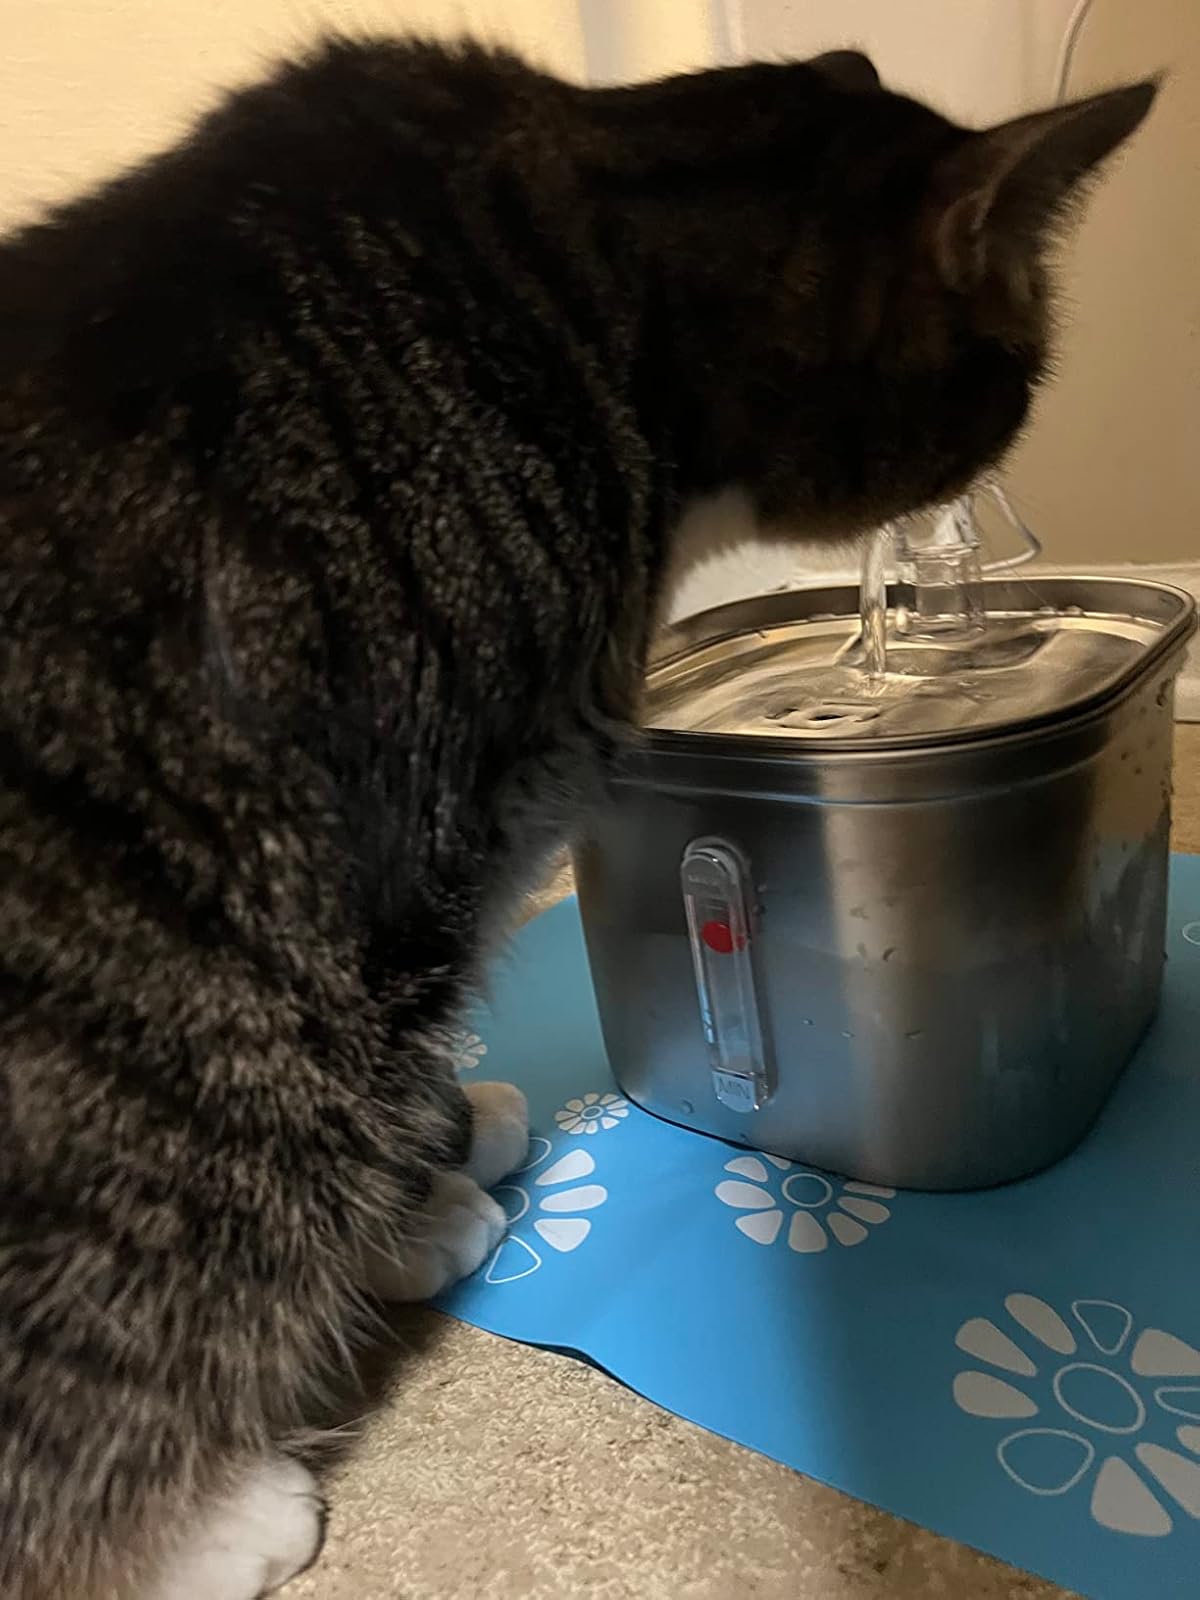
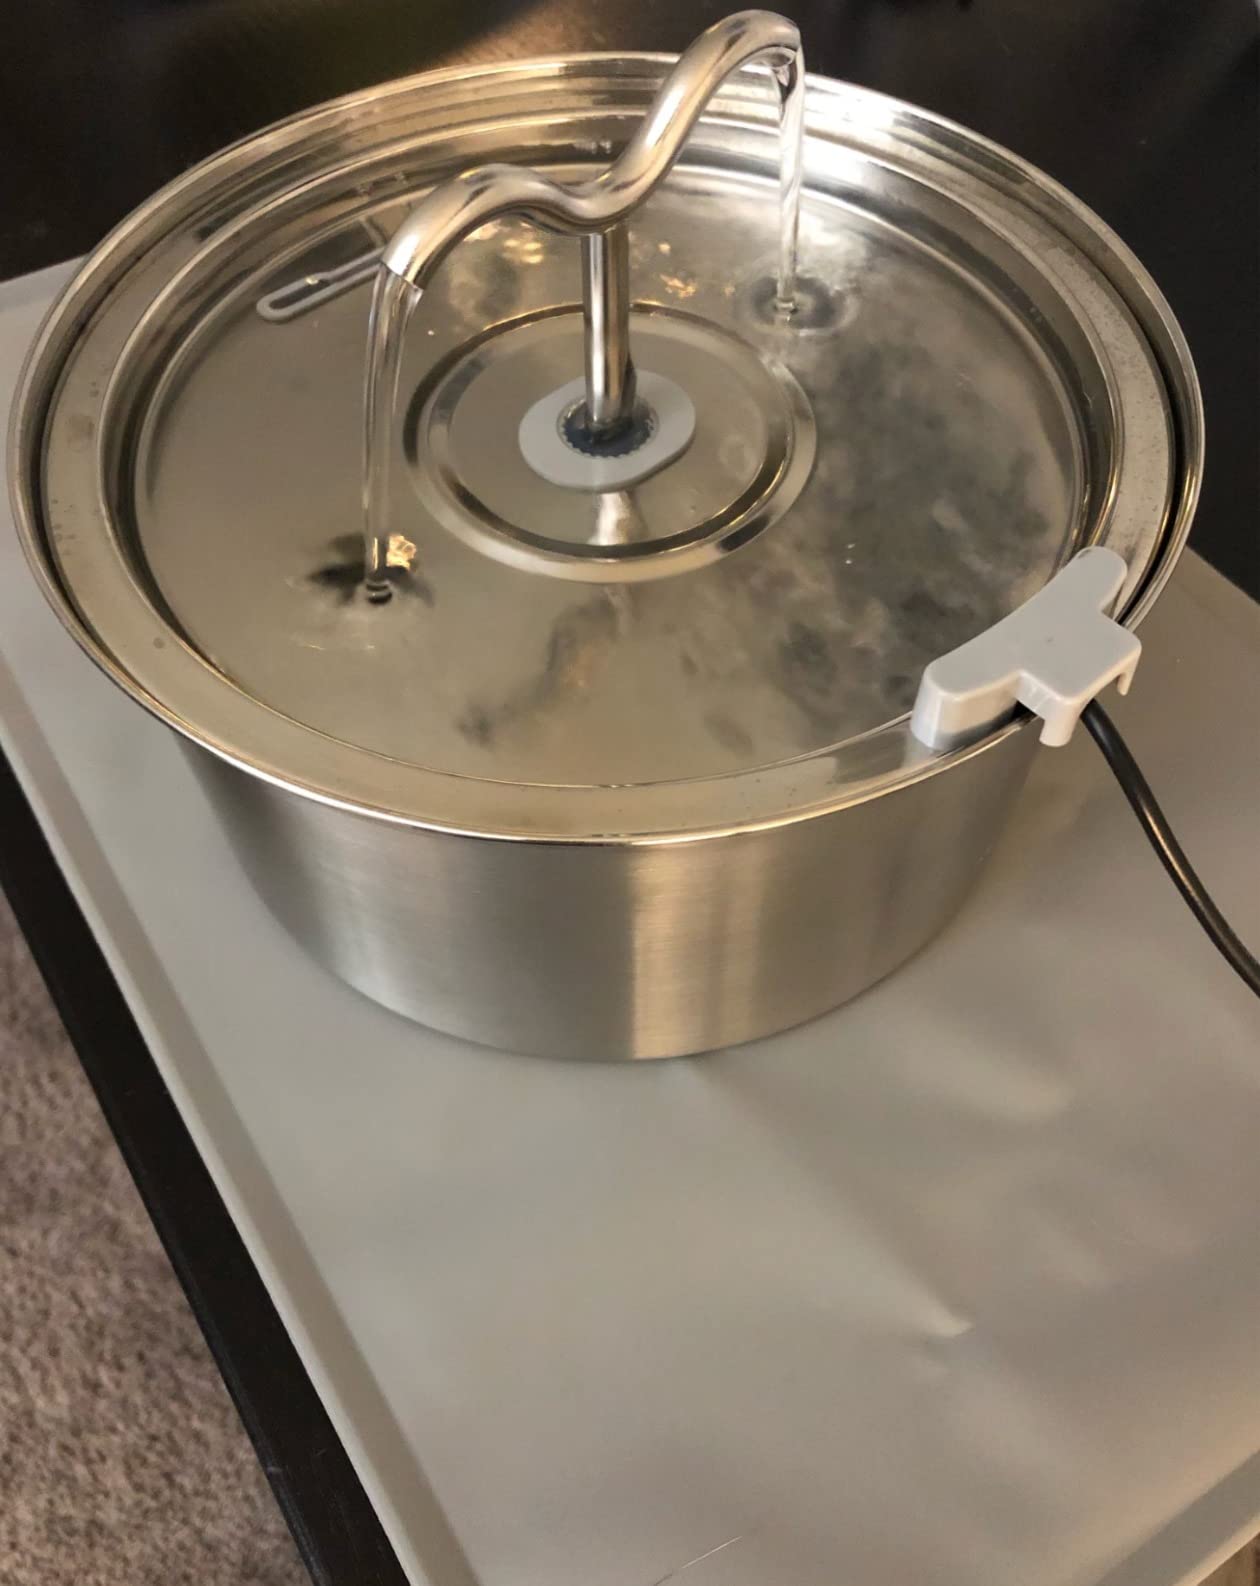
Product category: items_bowl
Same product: no